Mikanodai Station

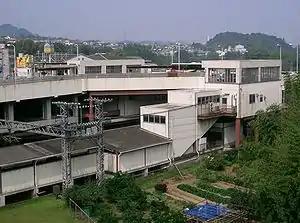
Mikanodai Station in July 2007

is a passenger railway station located in the city of Kawachinagano, Osaka Prefecture, Japan, operated by the private railway operator Nankai Electric Railway. It has the station number "NK71".